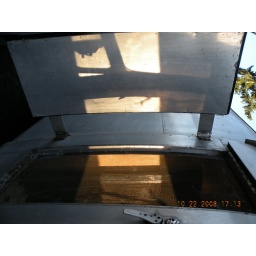
The door opens in two-so there's a screen door too